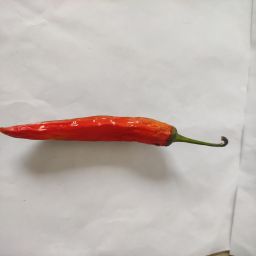
Crop: New Mexico Green Chile
Quality: Dried